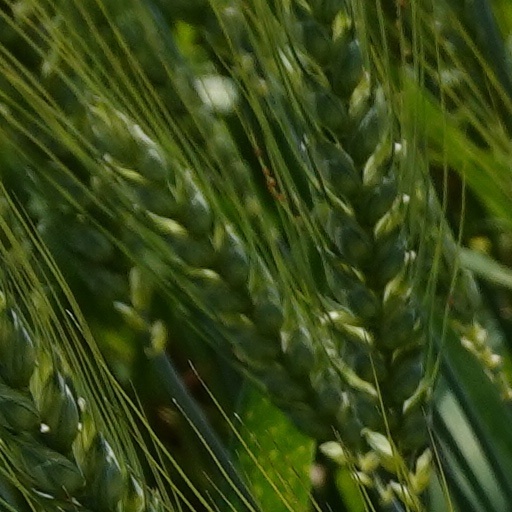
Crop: wheat